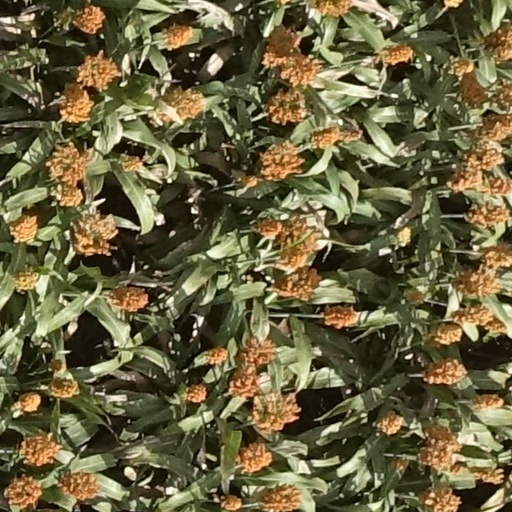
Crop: sorghum